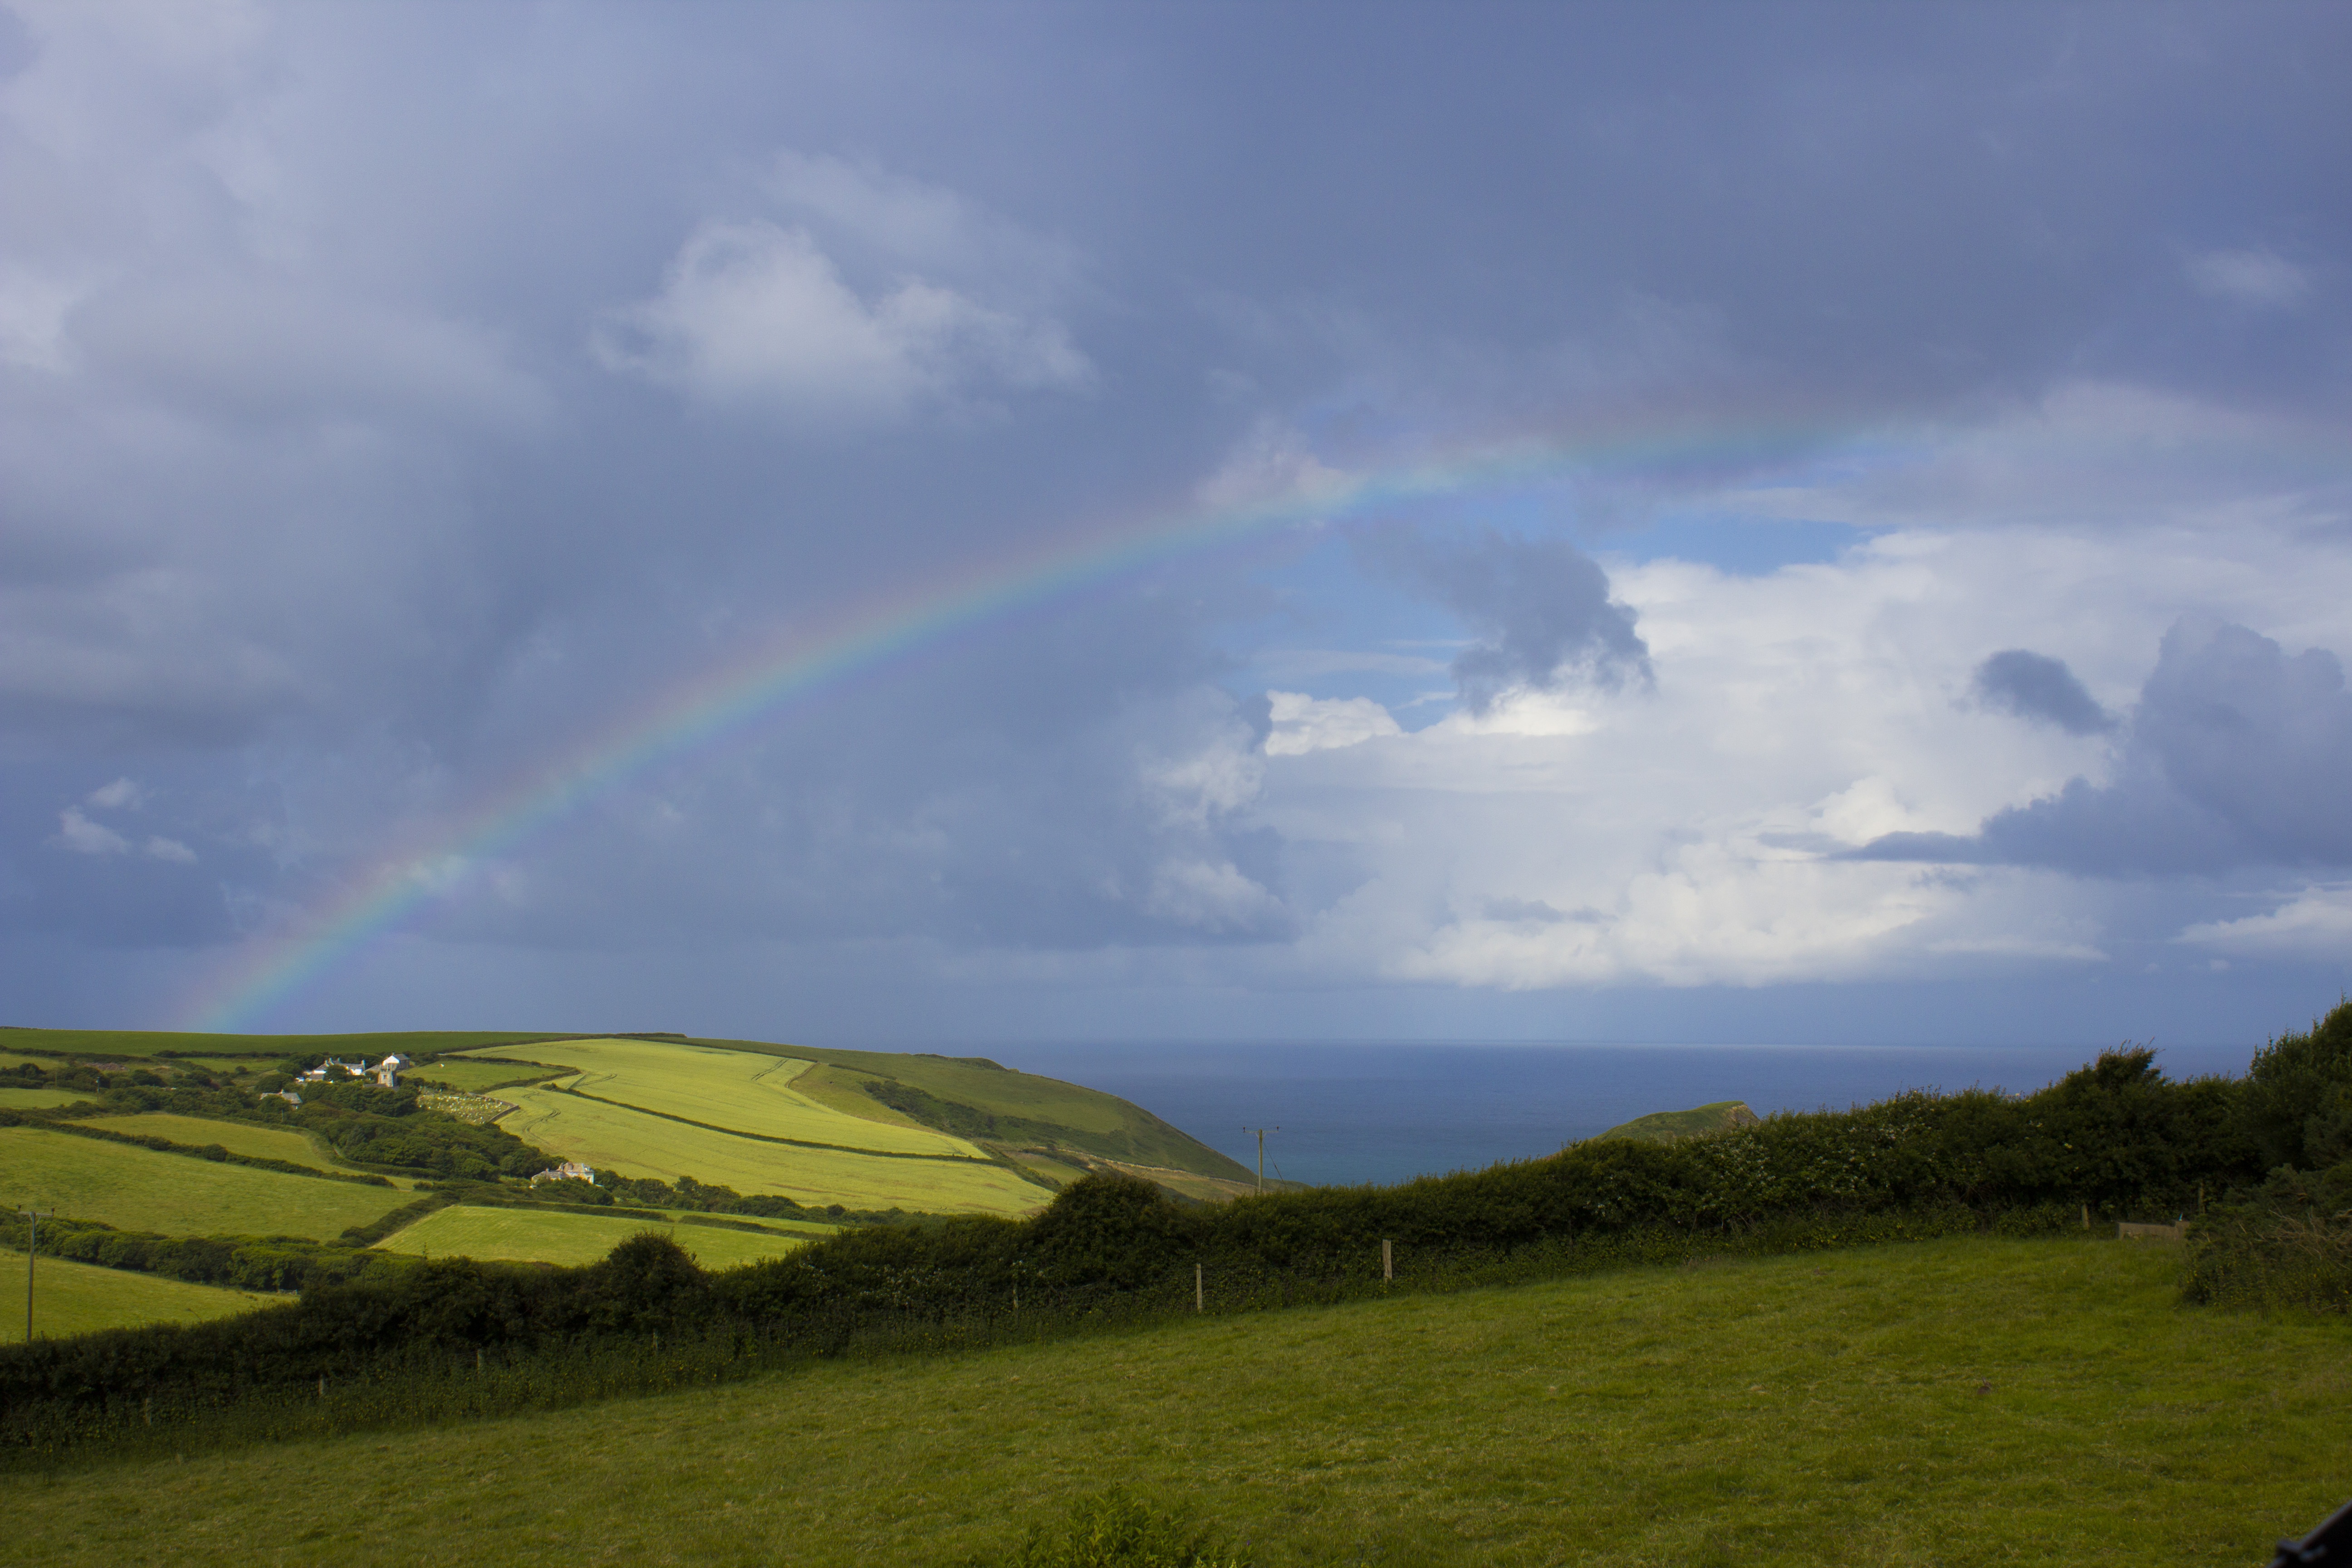
landscape, sea, coast, nature, grass, horizon, mountain, cloud, sky, field, meadow, prairie, hill, view, summer, pasture, highland, plain, rainbow, grassland, plateau, ecosystem, steppe, rural area, meteorological phenomenon